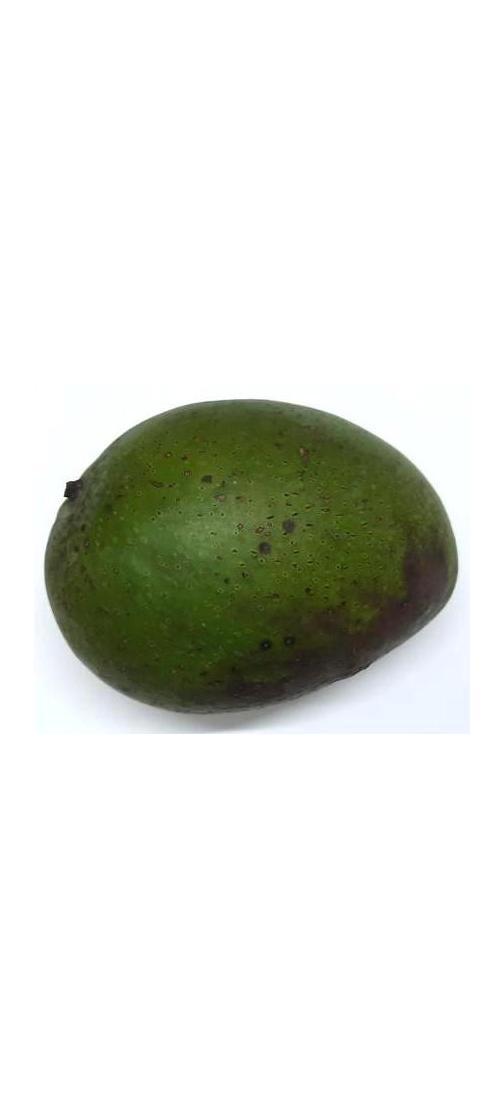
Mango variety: Ashshina Zhinuk